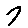
Label: 7